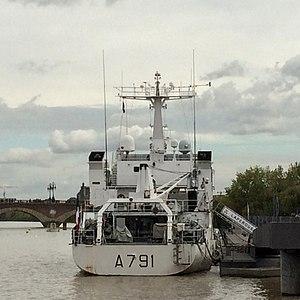
Lapérouse A791, bâtiment hydrographique de la Marine nationale, amarré au quay de Bordeaux. Русский: Lapérouse A791, гидрографическое судно французского флота, пришвартованное у причала Бордо.
Le Lapérouse, orthographié parfois La Pérouse, est un bâtiment hydrographique de type Lapérouse, de deuxième classe de la Marine nationale, c'est-à-dire un bateau à vocation scientifique dont la description des fonds marins afin d'obtenir une cartographie précise des fonds. Le navire est déployé sur les côtes françaises, ou à l'étranger, dans le cadre d'accord de coopération. Il dispose d'une propulsion électrique et d'un treuil d'hydrologie qui lui ont permis de réaliser des travaux d'océanographie.